Alexander Kolchak

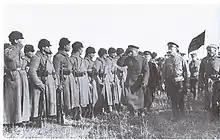
Kolchak inspecting troops

The program of the Kolchak government included: ending Bolshevism and restoring law and order; re-establishing the Russian armed forces; convoking a new Constituent Assembly; introducing economic reforms; and maintaining the territorial integrity of Russia. Kolchak issued the following appeal to the population: